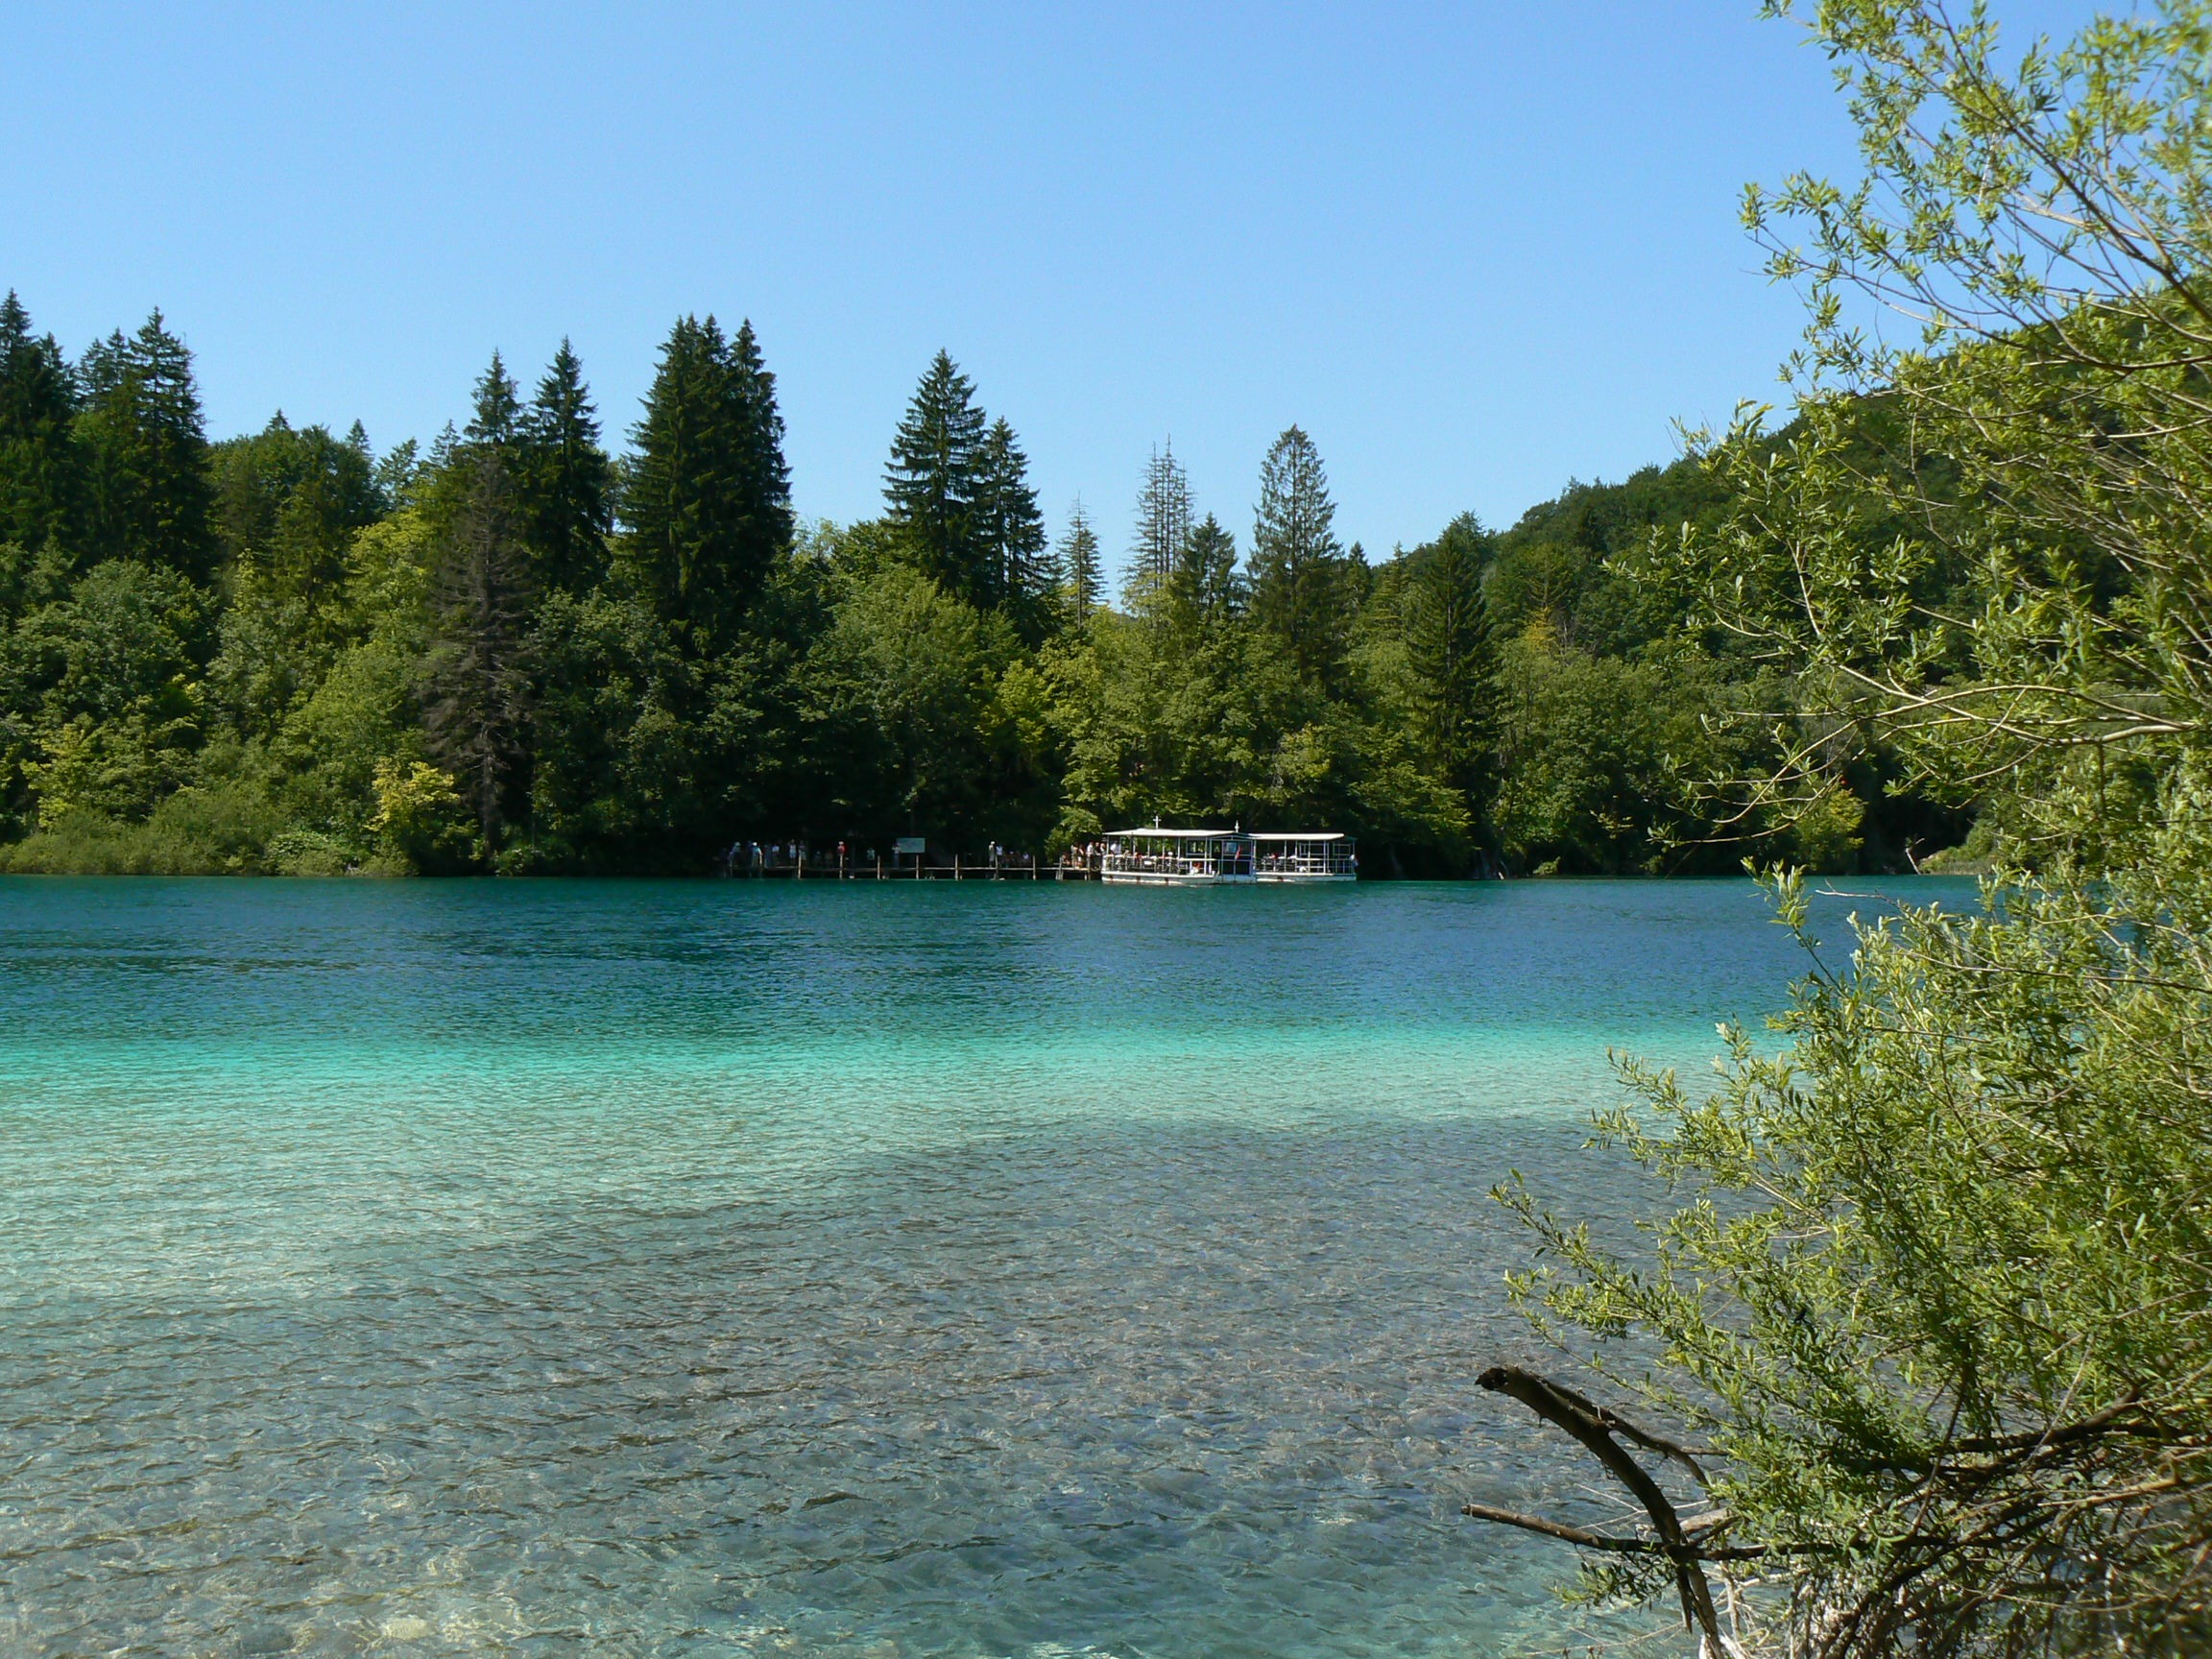
landscape, coast, tree, water, nature, forest, wilderness, mountain, sky, warm, sunlight, lake, river, vacation, pond, environment, idyllic, stream, surf, cove, inlet, reflection, jungle, paradise, flowing, tropical, seascape, lagoon, bay, reservoir, national park, body of water, ecology, bank, croatia, vegetation, scene, vibrant, loch, ecosystem, watercourse, tarn, nature reserve, state park, biome, temperate broadleaf and mixed forest, temperate coniferous forest, water resources, tropical and subtropical coniferous forests, mount scenery, valdivian temperate rain forest